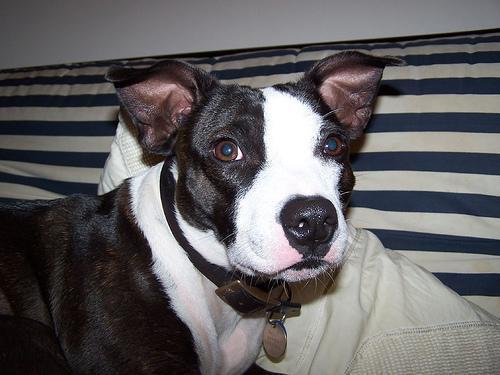
staffordshire bull terrier